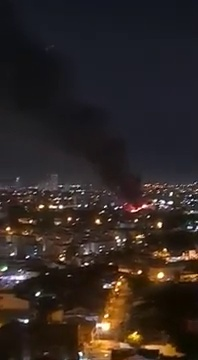
Fire: yes
Smoke: yes